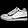
Label: Sneaker